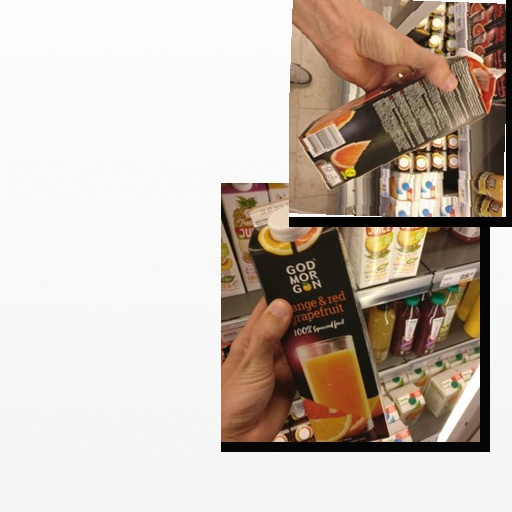
Food items: red_grapefruit_juice, orange_red_grapefruit_juice